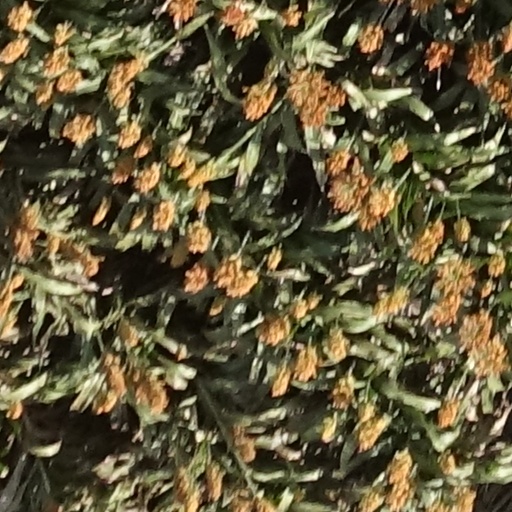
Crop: sorghum